James Cook Ayer

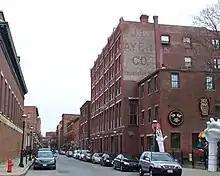
Dr Ayer's laboratory on right, in Lowell

Ayer never practiced medicine, but devoted his principal attention to pharmaceutical chemistry and the compounding of medicines. His success in this line was very great, and soon led him to establish a factory in Lowell for the manufacture of his medicinal preparations, which became one of the largest of its kind in the world, and was magnificently equipped. He accumulated a fortune estimated at $20,000,000.